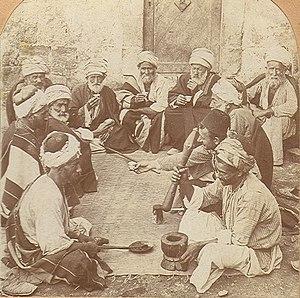
Un café est un établissement où l'on sert des boissons et des repas légers. Ce type d’établissement est parfois joint, en France, à un débit de tabac.